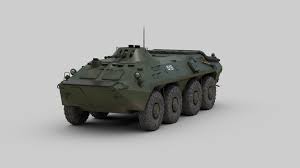
Label: BTR-70